Flottemanville-Hague

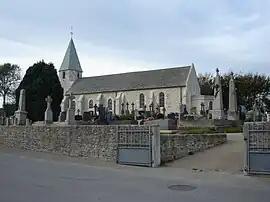
The church of Flottemanville-Hague

Flottemanville-Hague is a former commune in the Manche department in north-western France. On 1 January 2017, it was merged into the new commune La Hague.